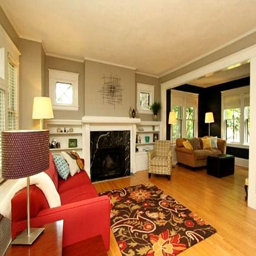
much darker wall color in a smaller room